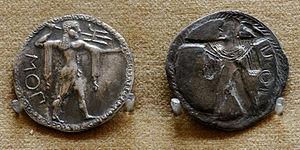
Statère en argent de Poséidonia
Les monnaies grecques antiques sont un témoignage à la fois abondant et varié de la civilisation grecque. Apparue en Asie Mineure à la fin du VIIᵉ siècle av. J.-C., la frappe monétaire est rapidement adoptée par les Grecs et se développe dans l'ensemble de leur sphère d'influence, de l'Égypte à l'Espagne en passant par la mer Noire.